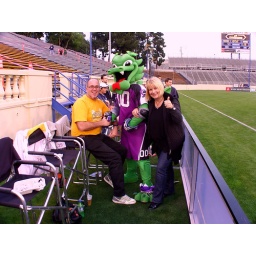
The Dragons Lair - best seats in the house